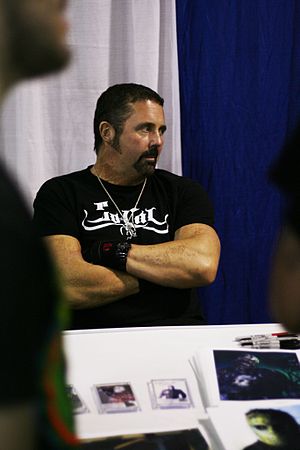
Kane Hodder
Kane Hodder
Kane Hodder er en amerikansk skuespiller og stuntmand, bedst kendt fra rollen som Jason Voorhees i Fredag den 13.-filmserien.